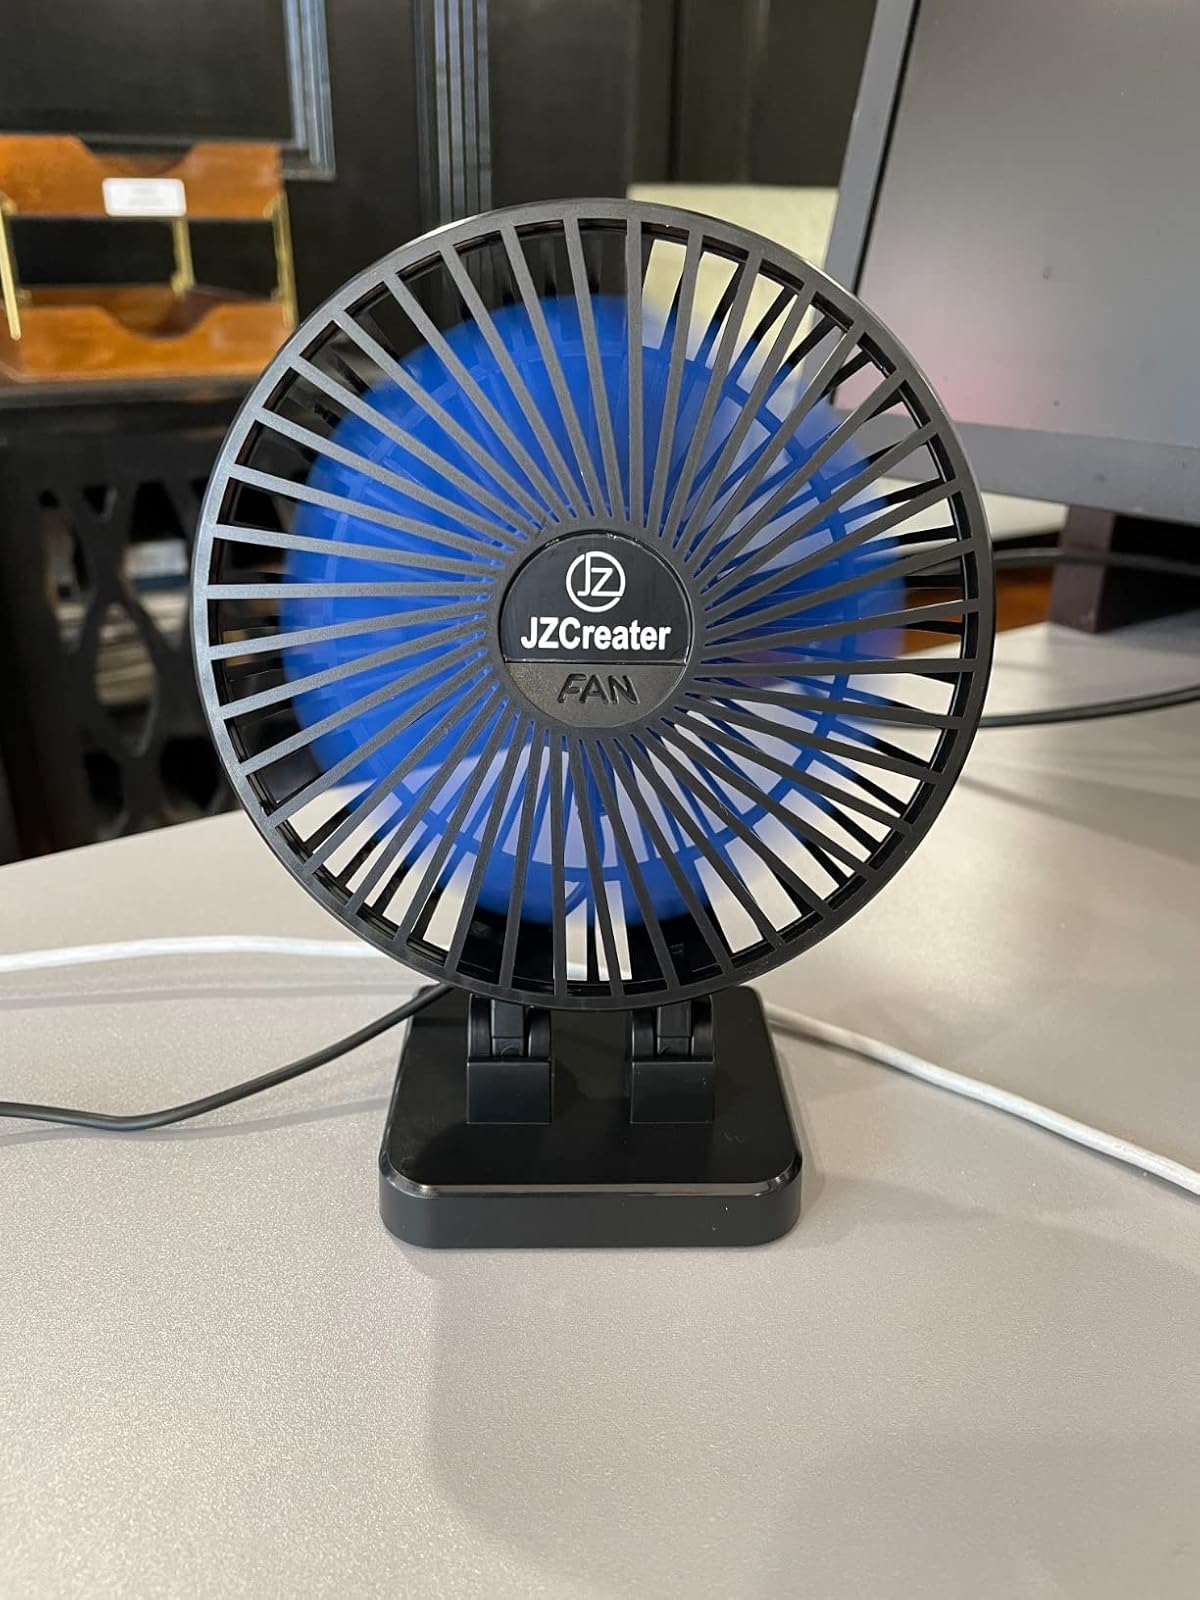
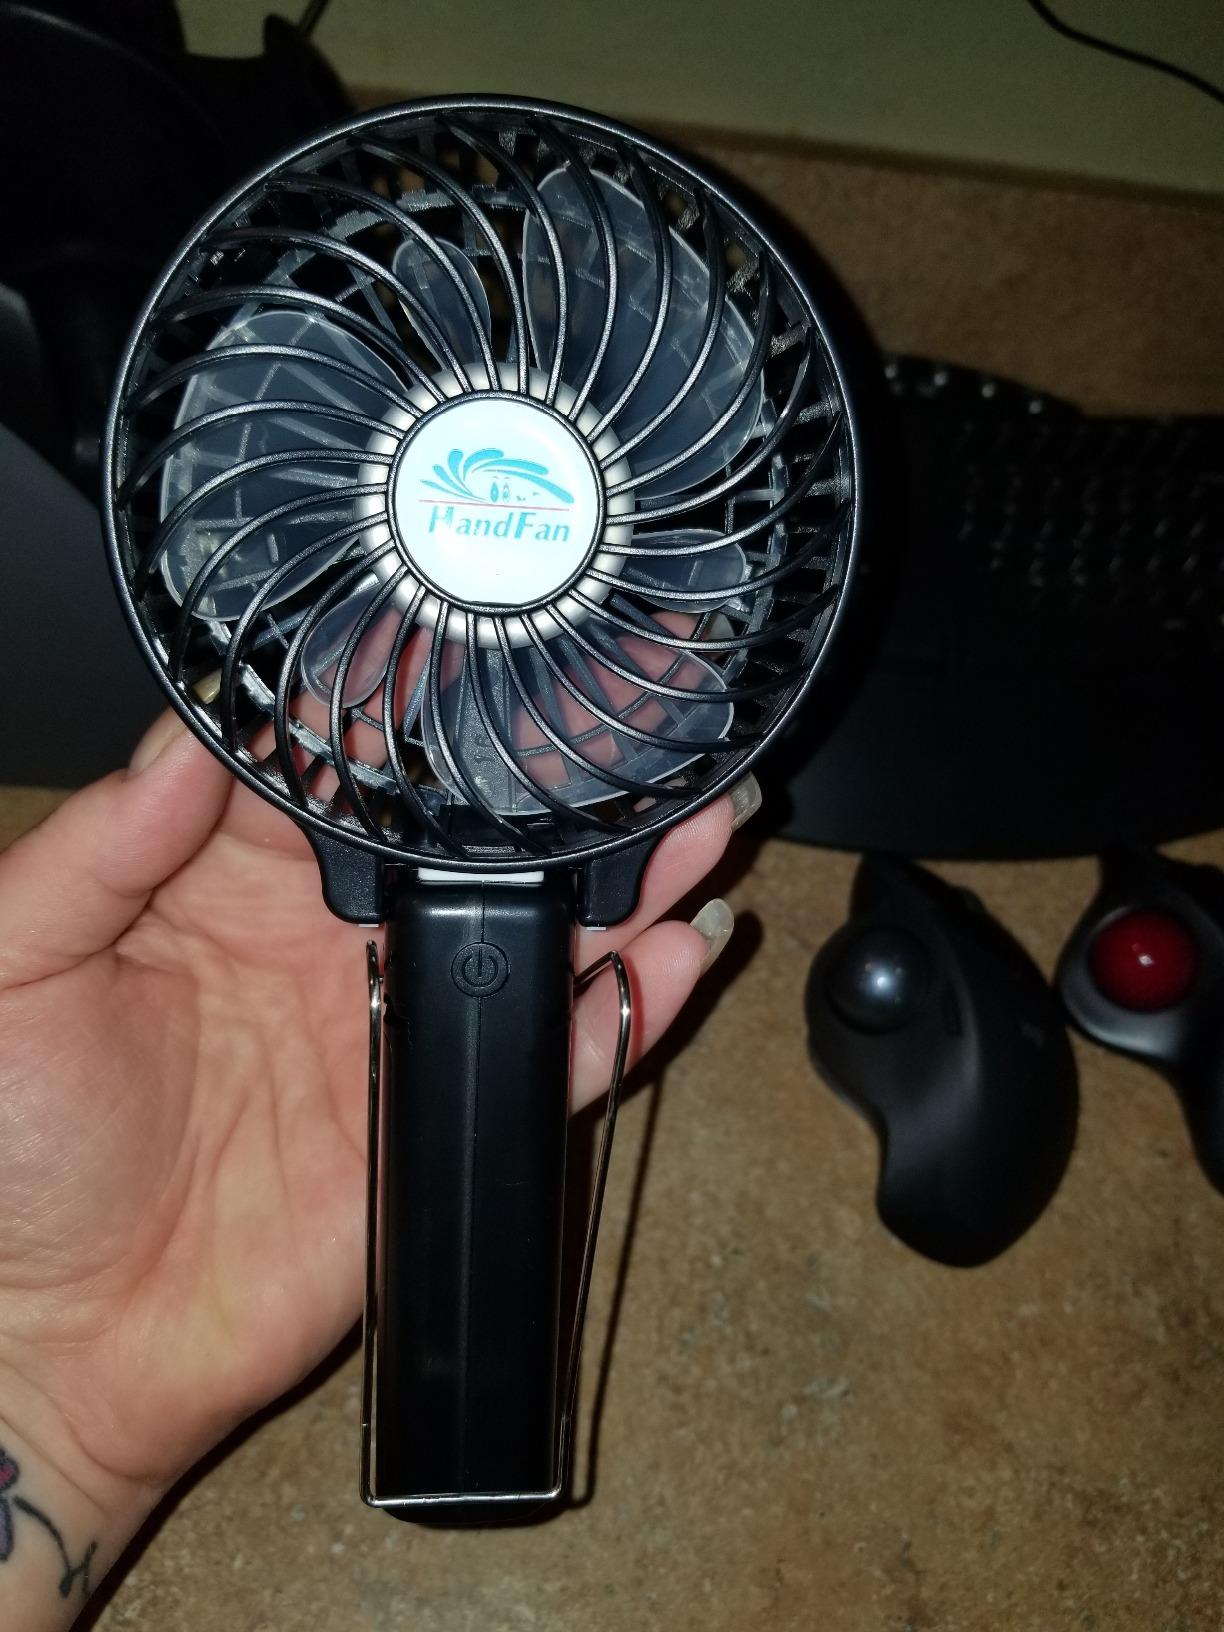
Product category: fan
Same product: no